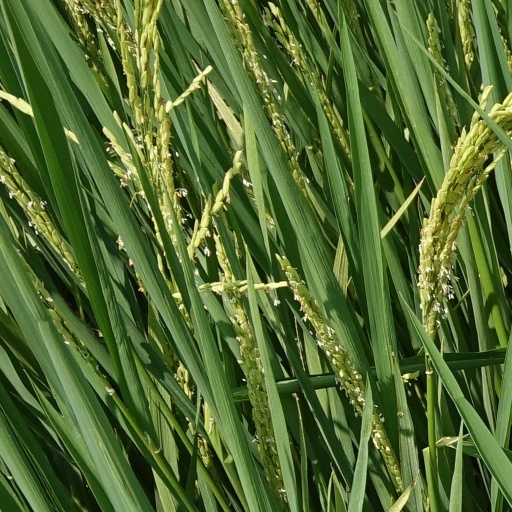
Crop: rice